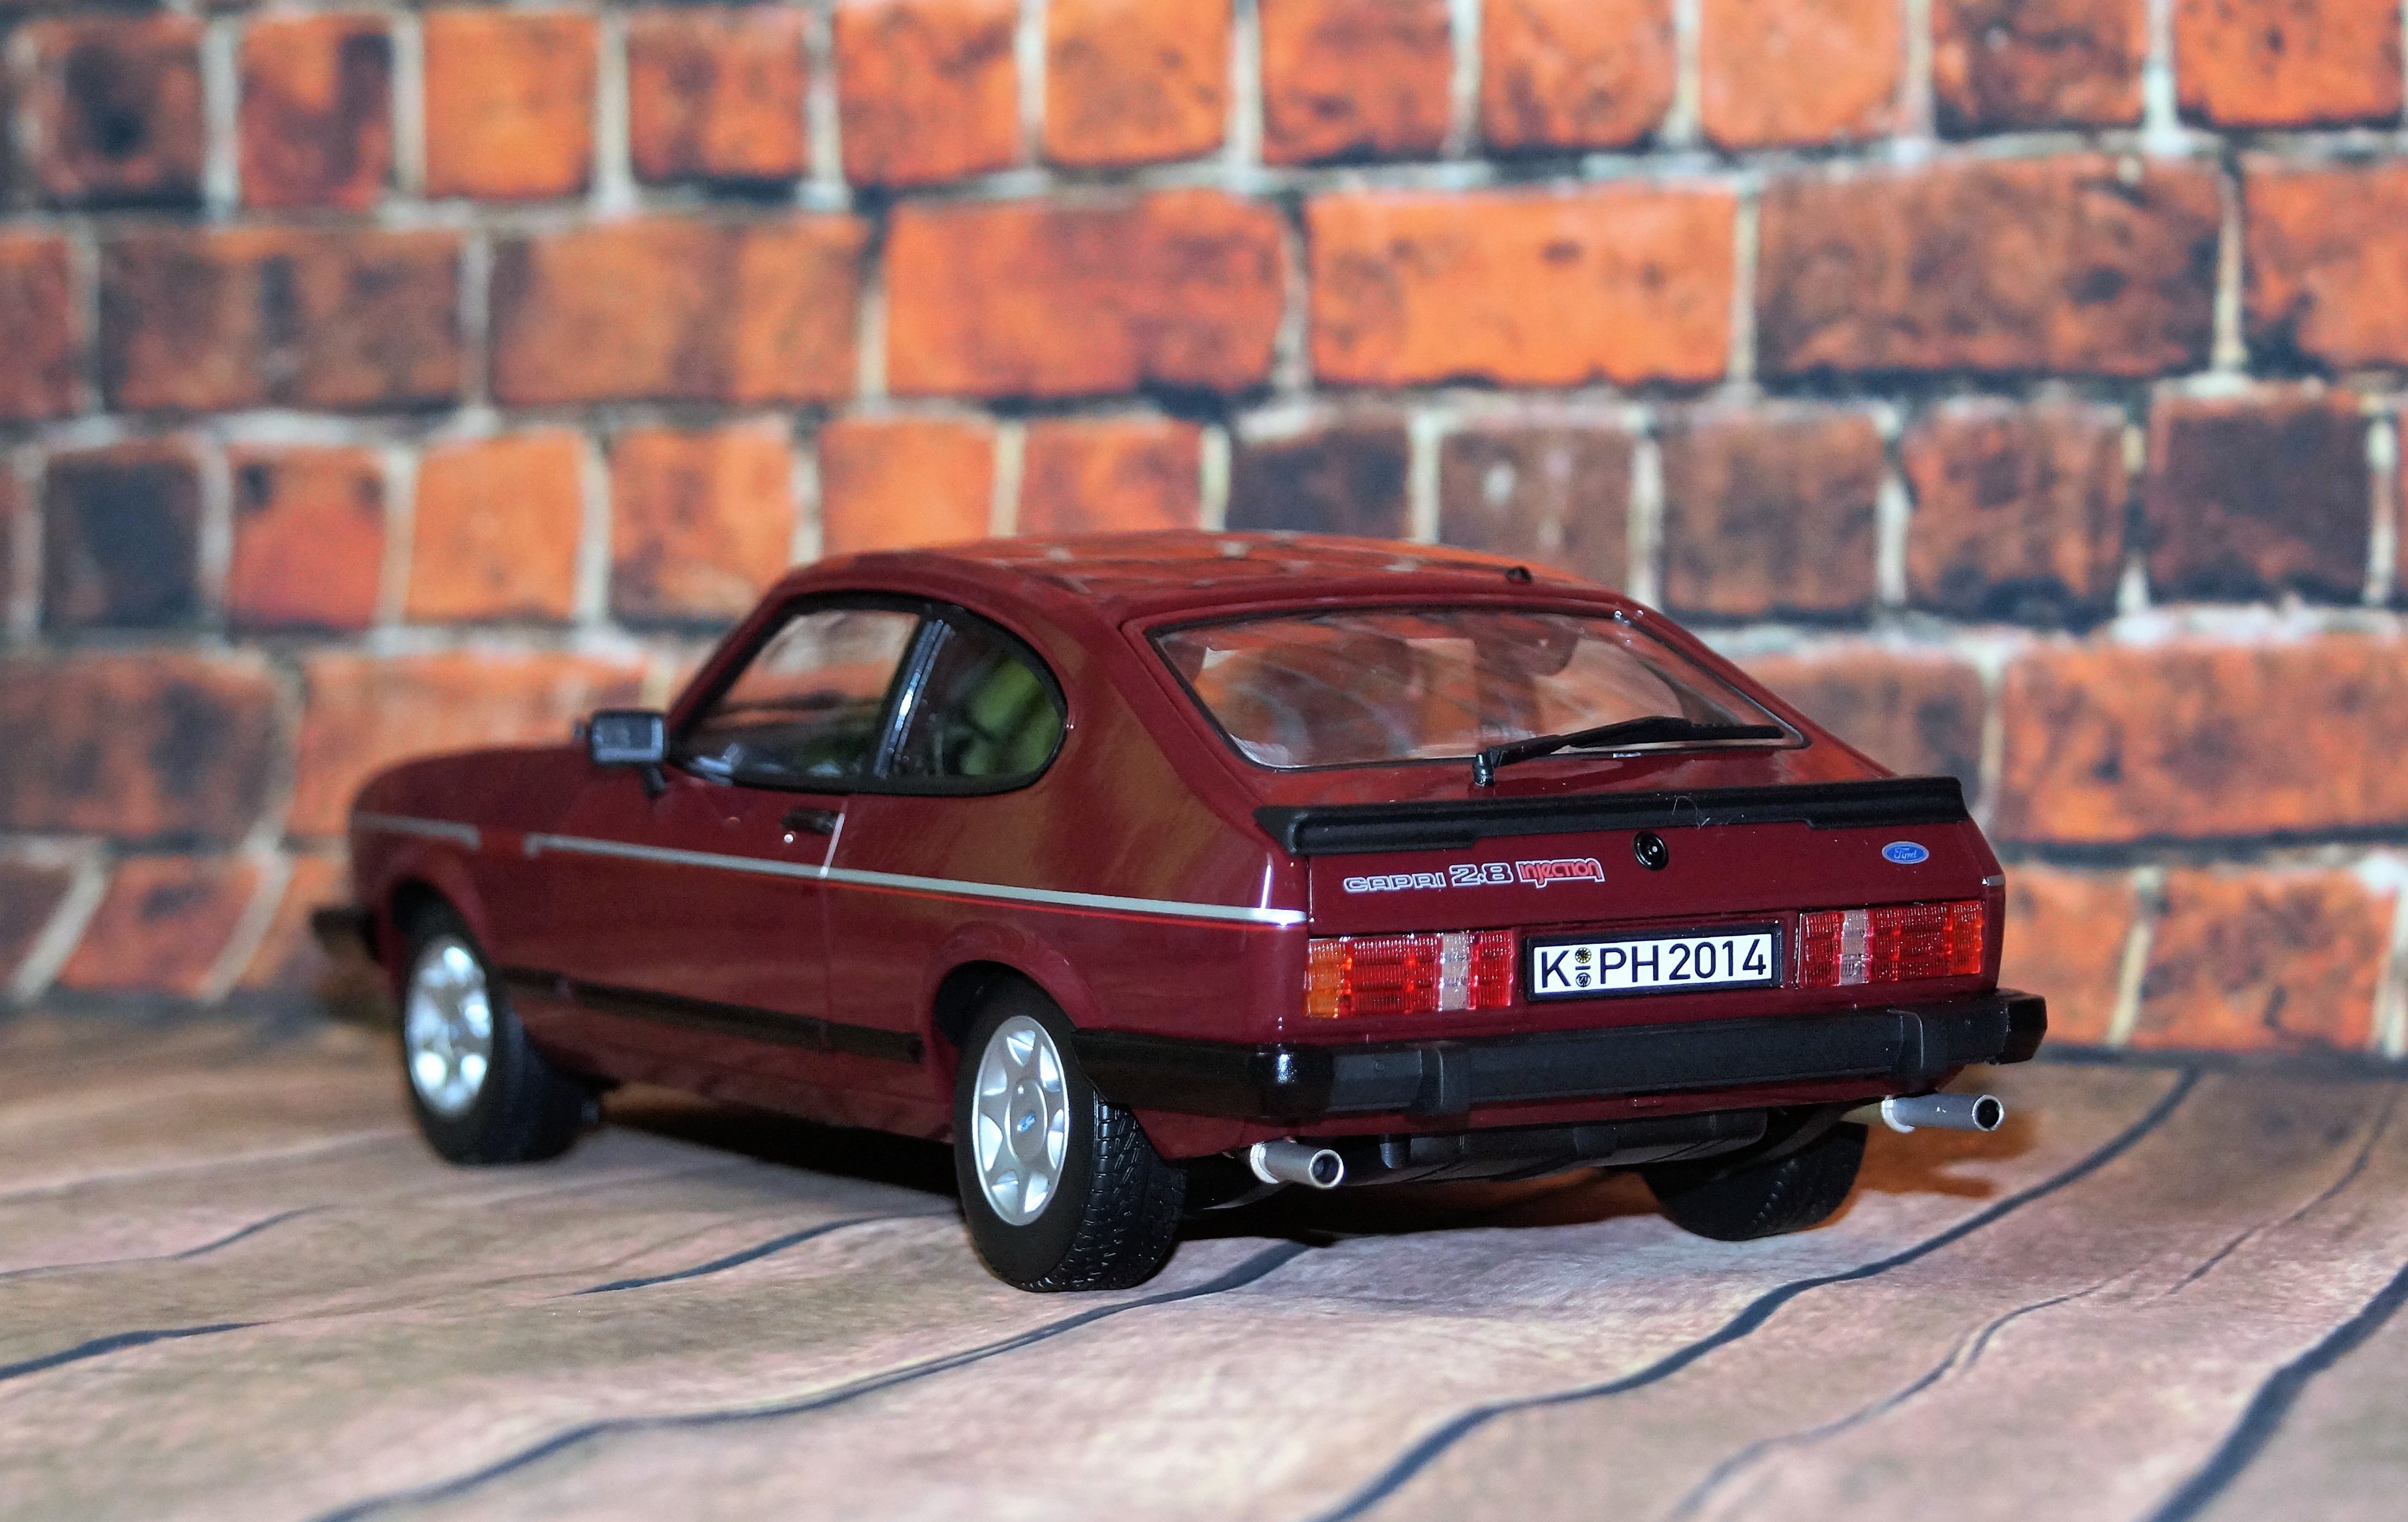
car, old, model, red, vehicle, auto, sports car, race car, ford, toys, sedan, oldtimer, classic, coupe, motorsport, capri, model car, land vehicle, automobile make, executive car, ford capri